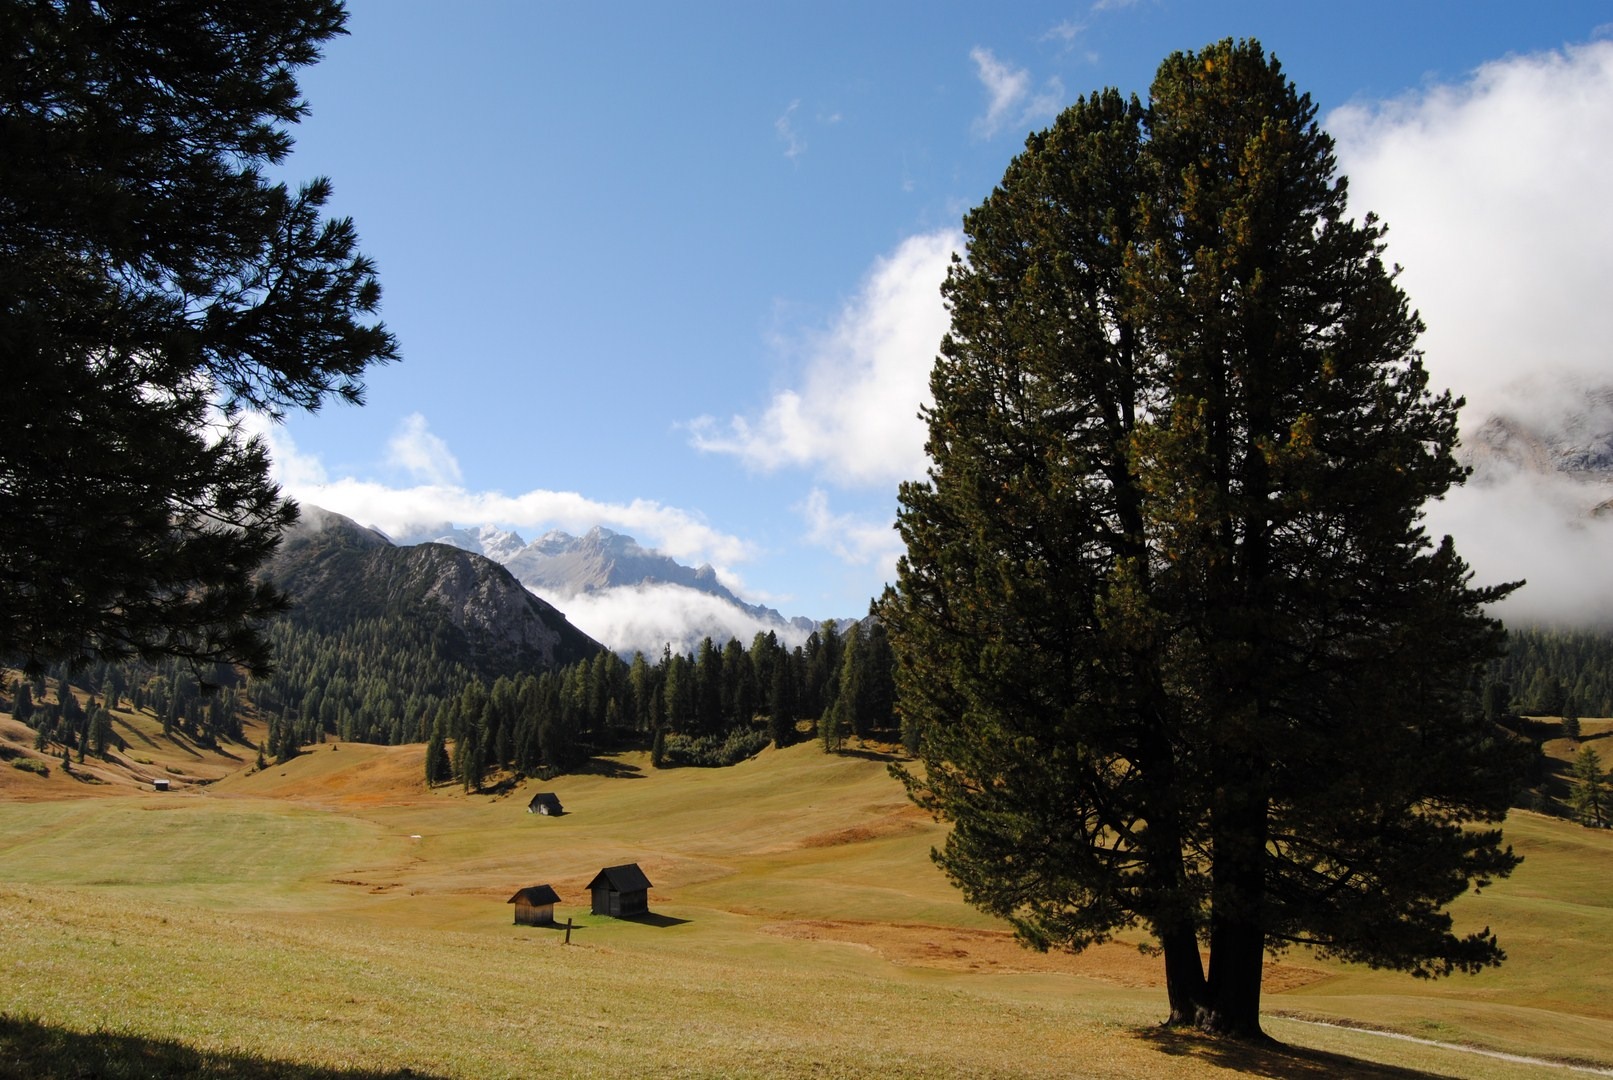
landscape, tree, nature, wilderness, mountain, plant, sky, meadow, morning, hill, mountain range, autumn, alpine, ridge, prato, excursion, clouds, alps, vista, rural area, alpenpanorma, woody plant, mountainous landforms